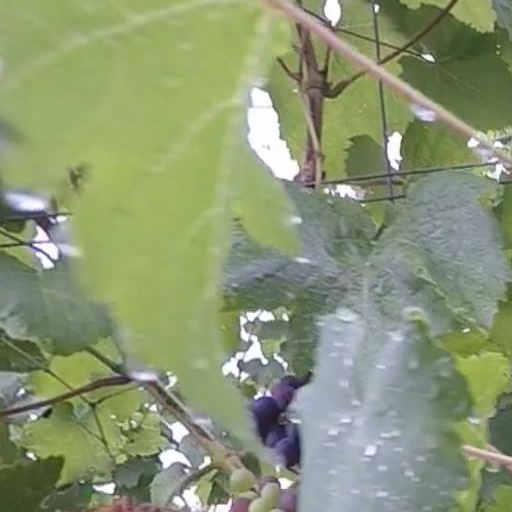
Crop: grape